History of Svalbard

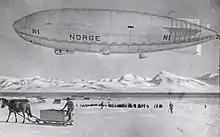
"Norge" in Ny-Ålesund in 1926

Seal hunting in the waters between Svalbard and Greenland was started by Germans in the late 17th century. The activity was later taken over by Norwegians and Danish in the 18th century. Sealing was less profitable but could be carried with much less capital. Norwegians came in contact with the Russians through the Pomor trade. Despite earlier attempts, not until 1794 did a Norwegian party reach Bjørnøya and the following years Spitsbergen. The first Norwegian citizens to reach Spitsbergen proper were a number of Coast Sámi from the Hammerfest region, who were hired as part of a Russian crew for an expedition in 1795. From the 1820s the Norwegian hunting expeditions were taken up and continued through the rest of the century. Tromsø gradually replaced Hammerfest as the main port of origin. In the last third of the century, an average 27 Norwegian ships sailed to Svalbard. In the winter of 1872–73, seventeen seal hunters died in the "Svenskehuset" Tragedy.